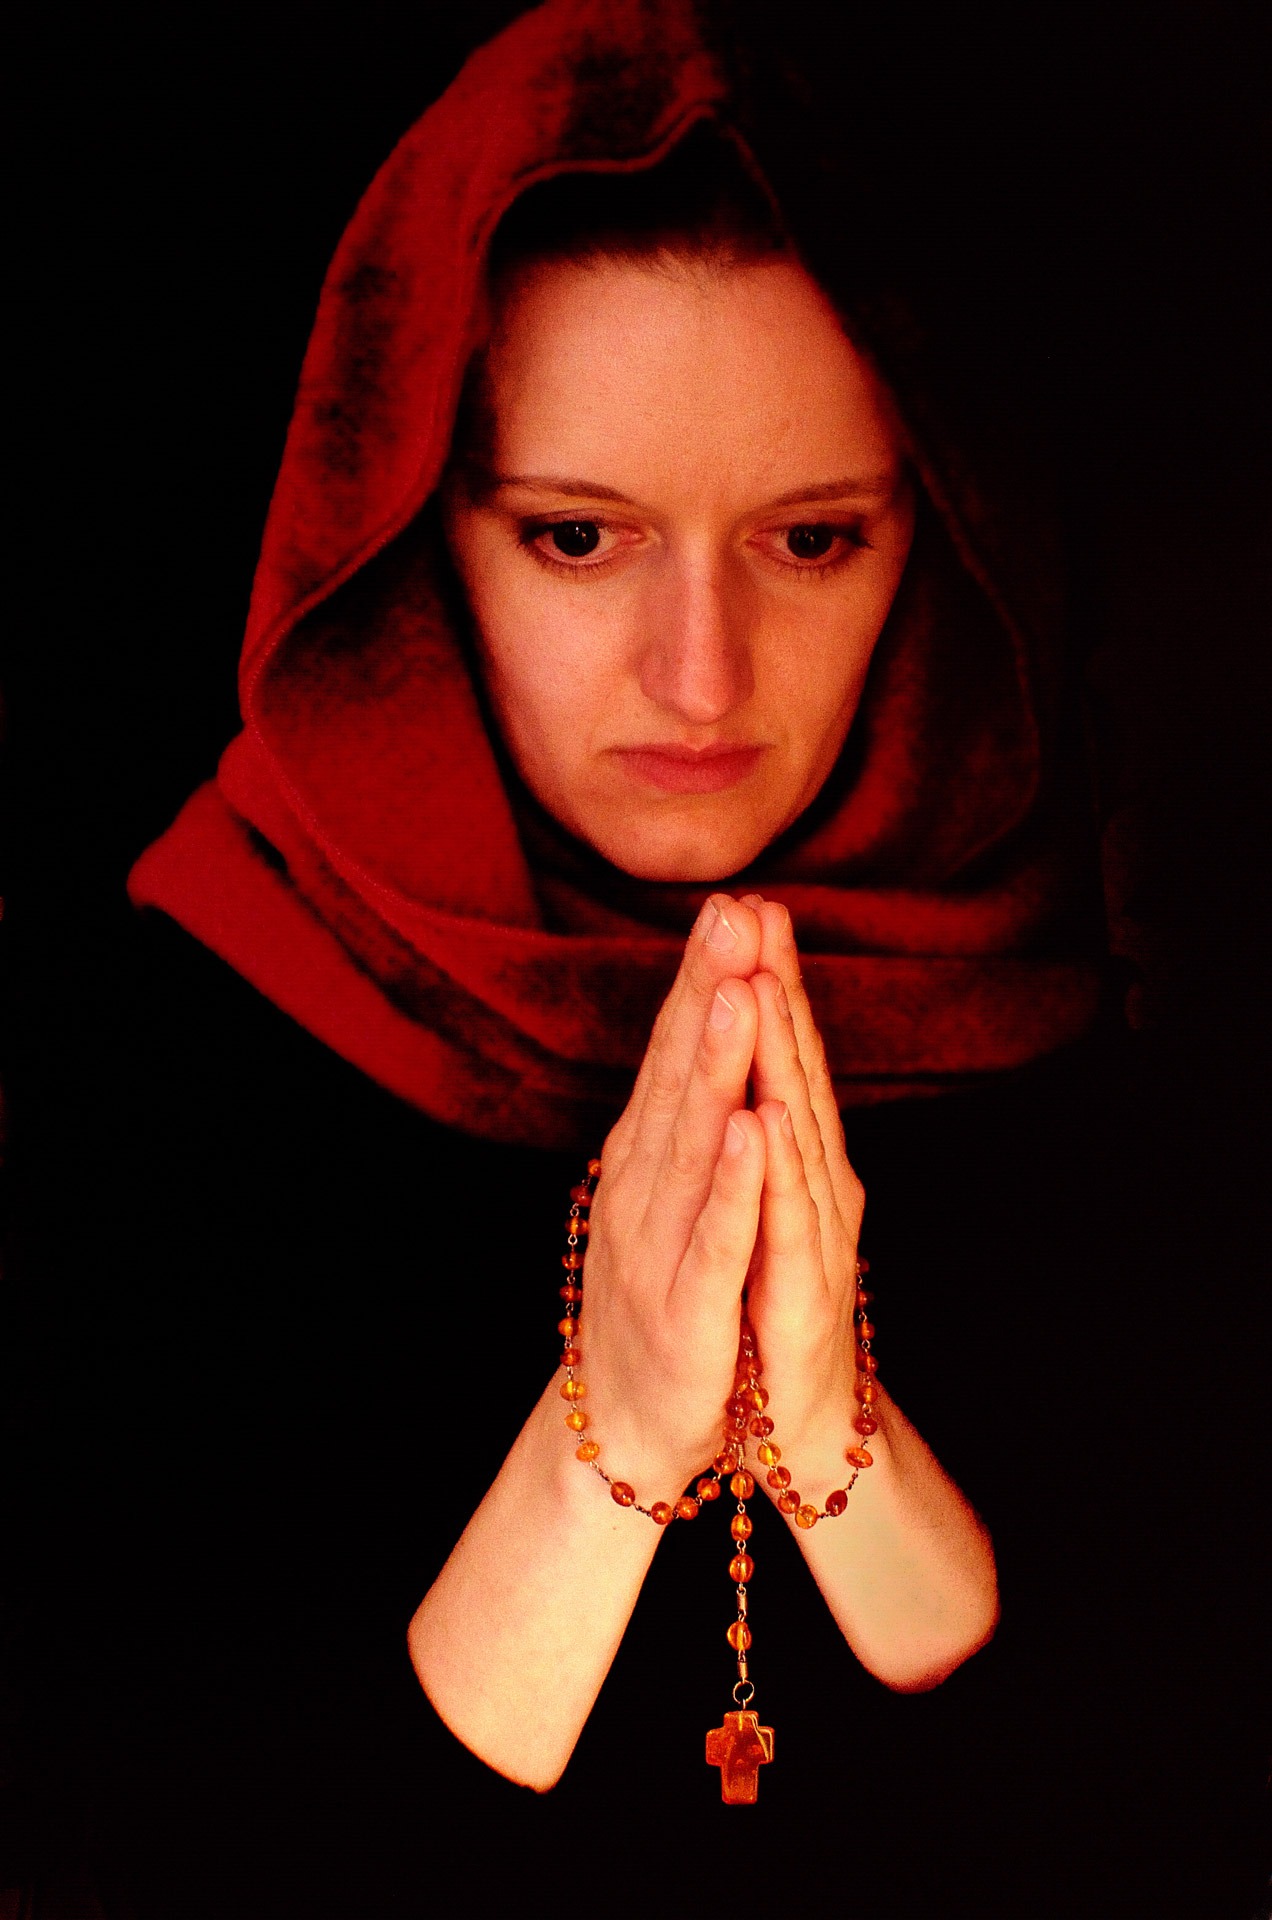
hand, person, light, people, girl, woman, photography, portrait, model, finger, red, color, religion, darkness, fashion, cross, lady, head, beauty, prayer, wishes, photo shoot, hopes